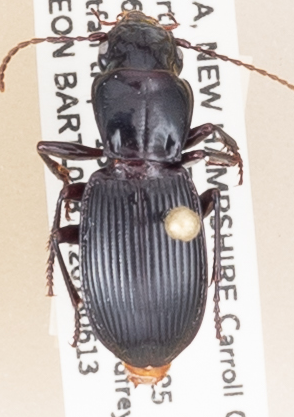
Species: Pterostichus rostratus
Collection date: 2018-06-13
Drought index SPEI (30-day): -1.962
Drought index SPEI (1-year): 0.484
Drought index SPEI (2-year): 0.17